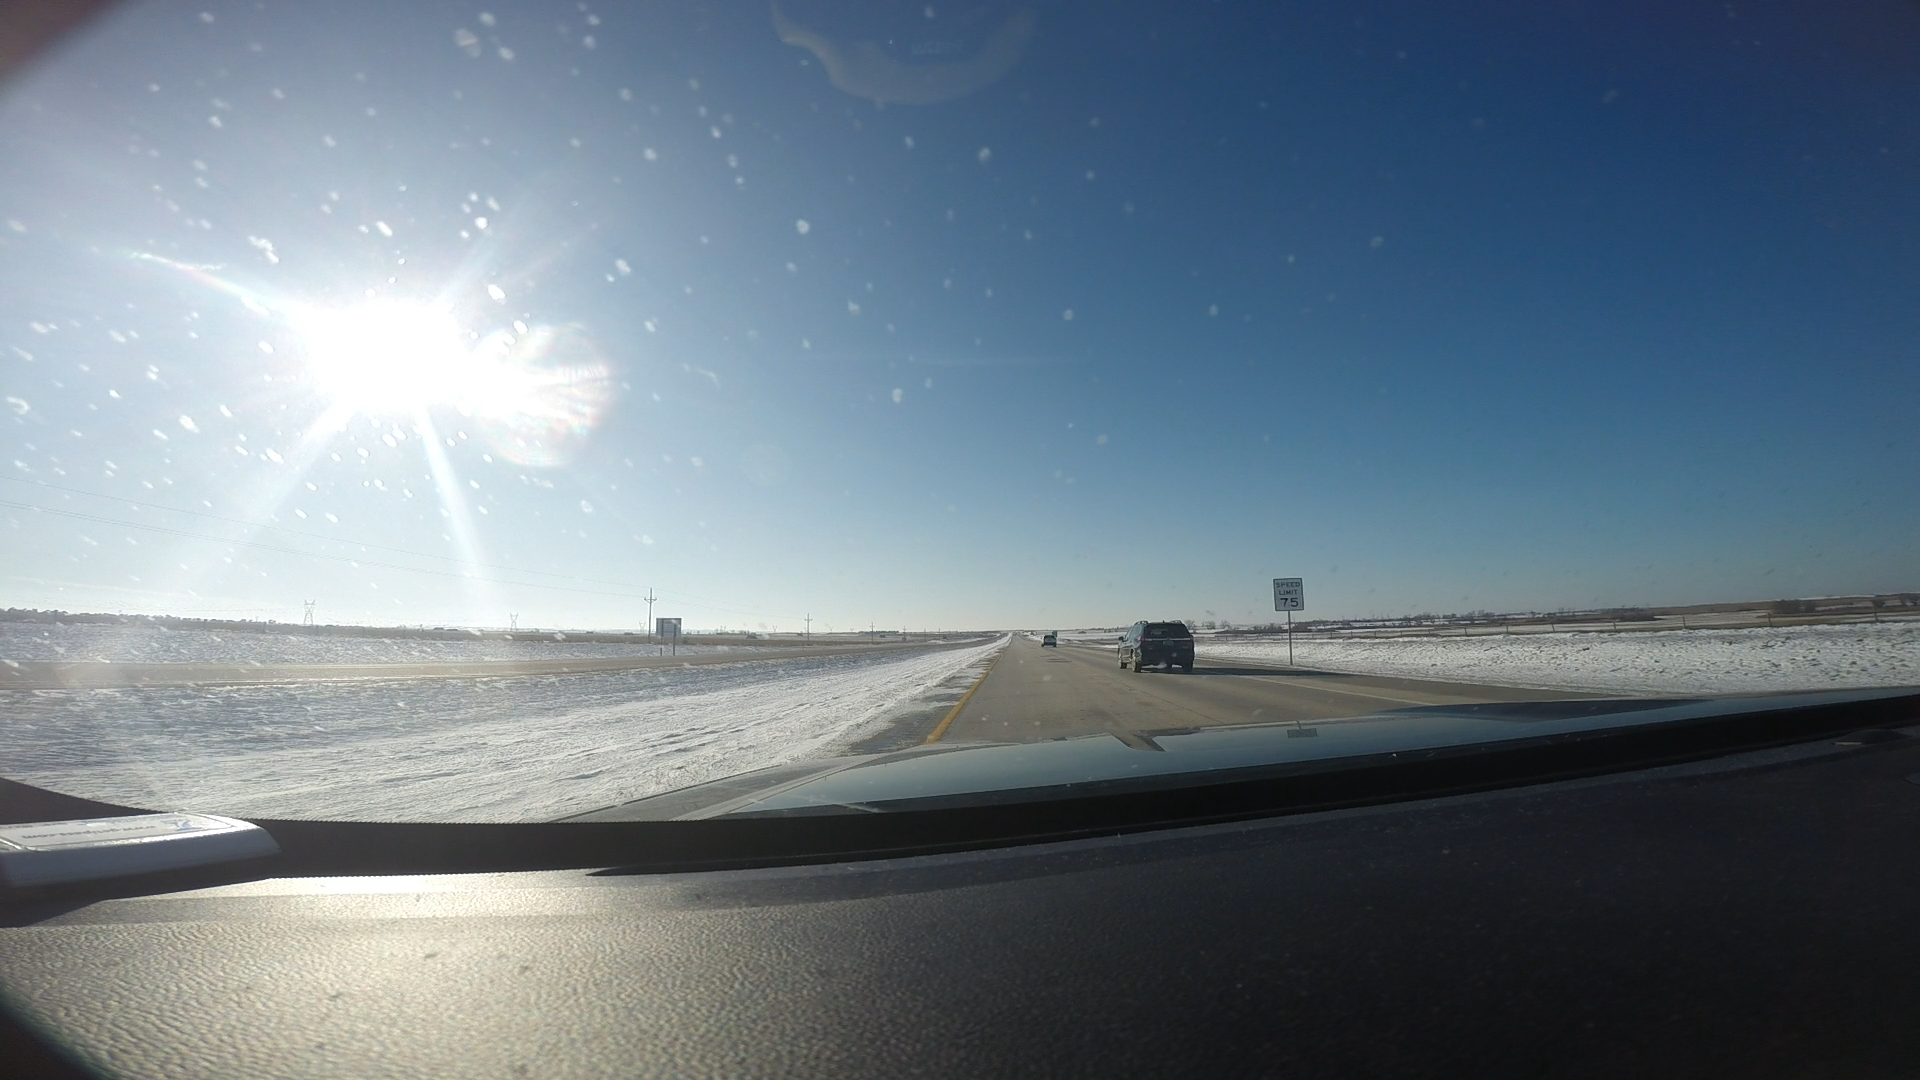
Speed limit sign label: mph75